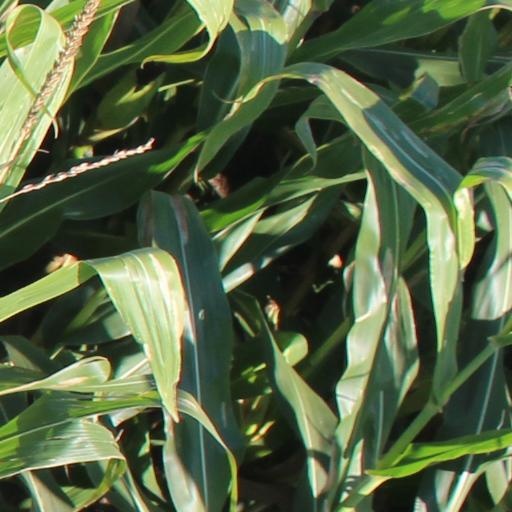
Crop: maize; corn